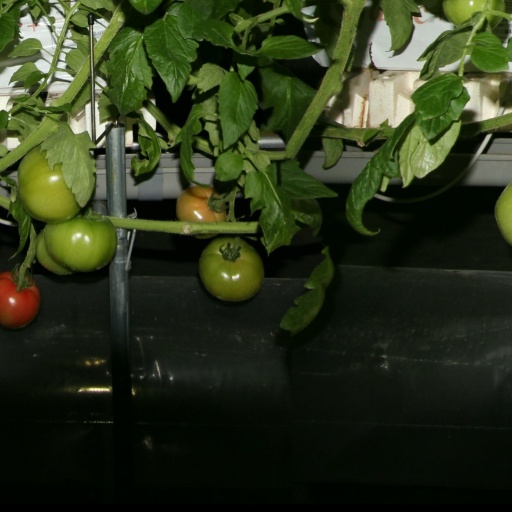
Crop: tomato